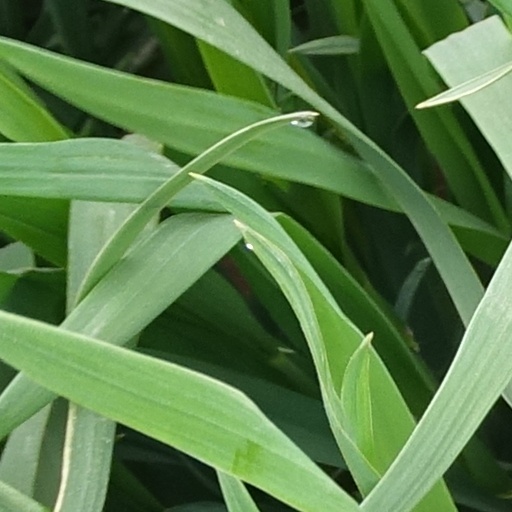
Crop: wheat